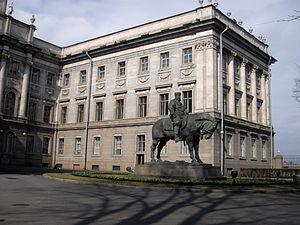
Saint-Pétersbourg. Palais de Marbre.